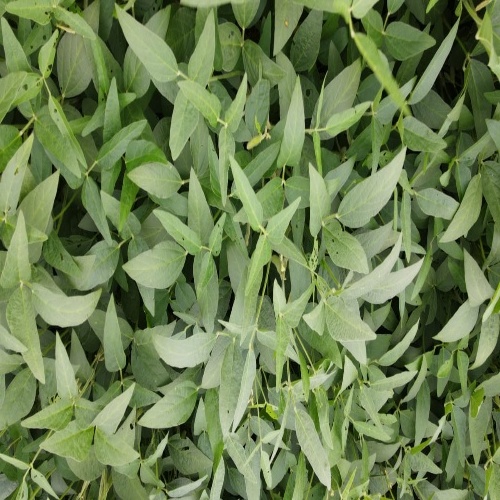
Label: Diabrotica_speciosa